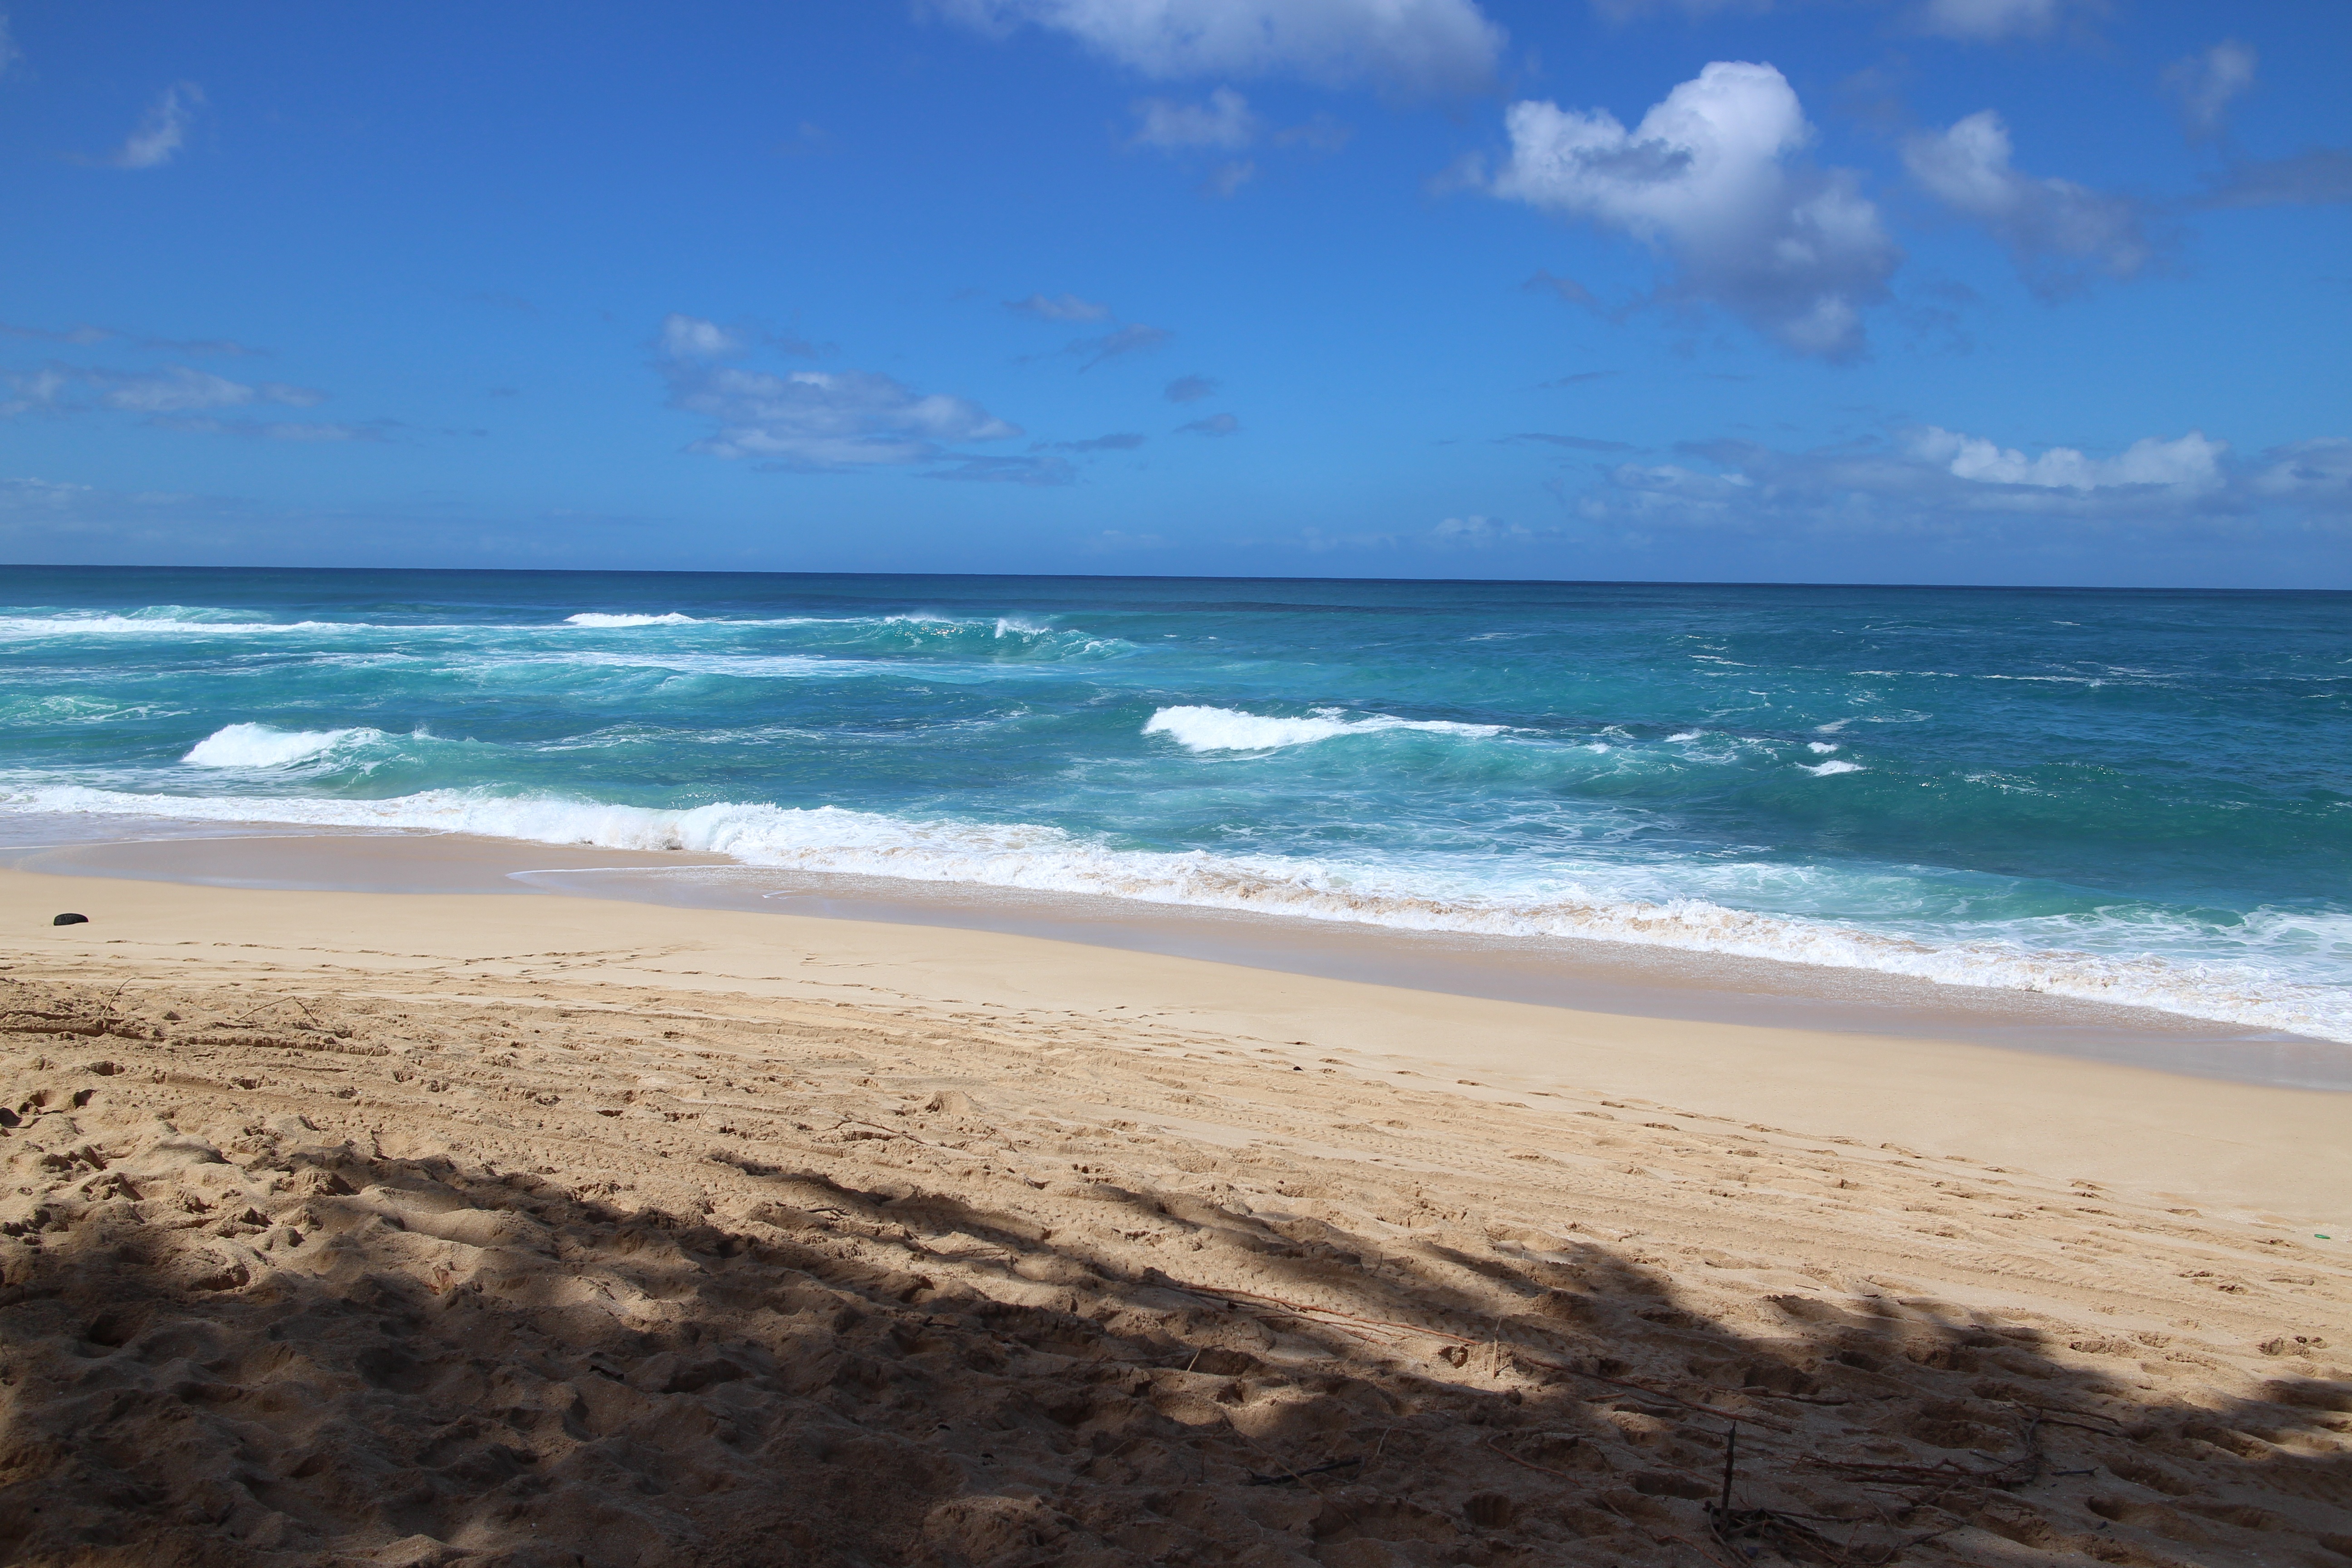
beach, sea, coast, sand, ocean, horizon, winter, shore, wave, vacation, tropical, bay, blue, hawaii, material, body of water, cape, north shore, wind wave